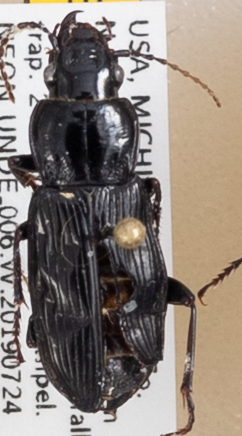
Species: Pterostichus melanarius melanarius
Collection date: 2019-07-24
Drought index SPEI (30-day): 0.47
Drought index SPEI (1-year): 2.09
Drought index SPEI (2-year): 2.09